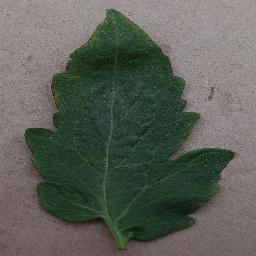
Label: Tomato___Bacterial_spot